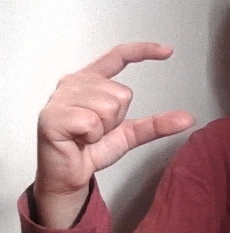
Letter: dal